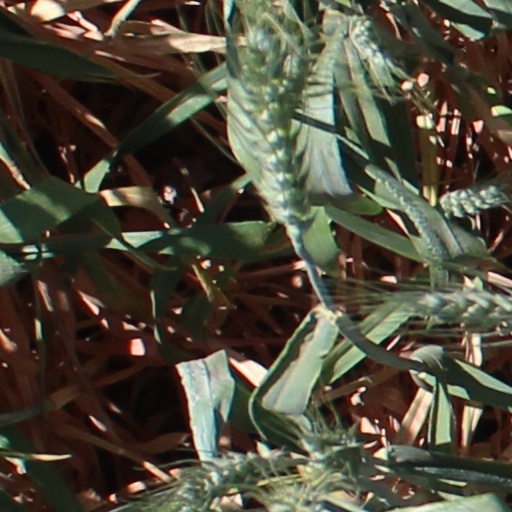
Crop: wheat